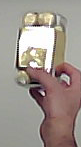
Product: rocher_chocolate